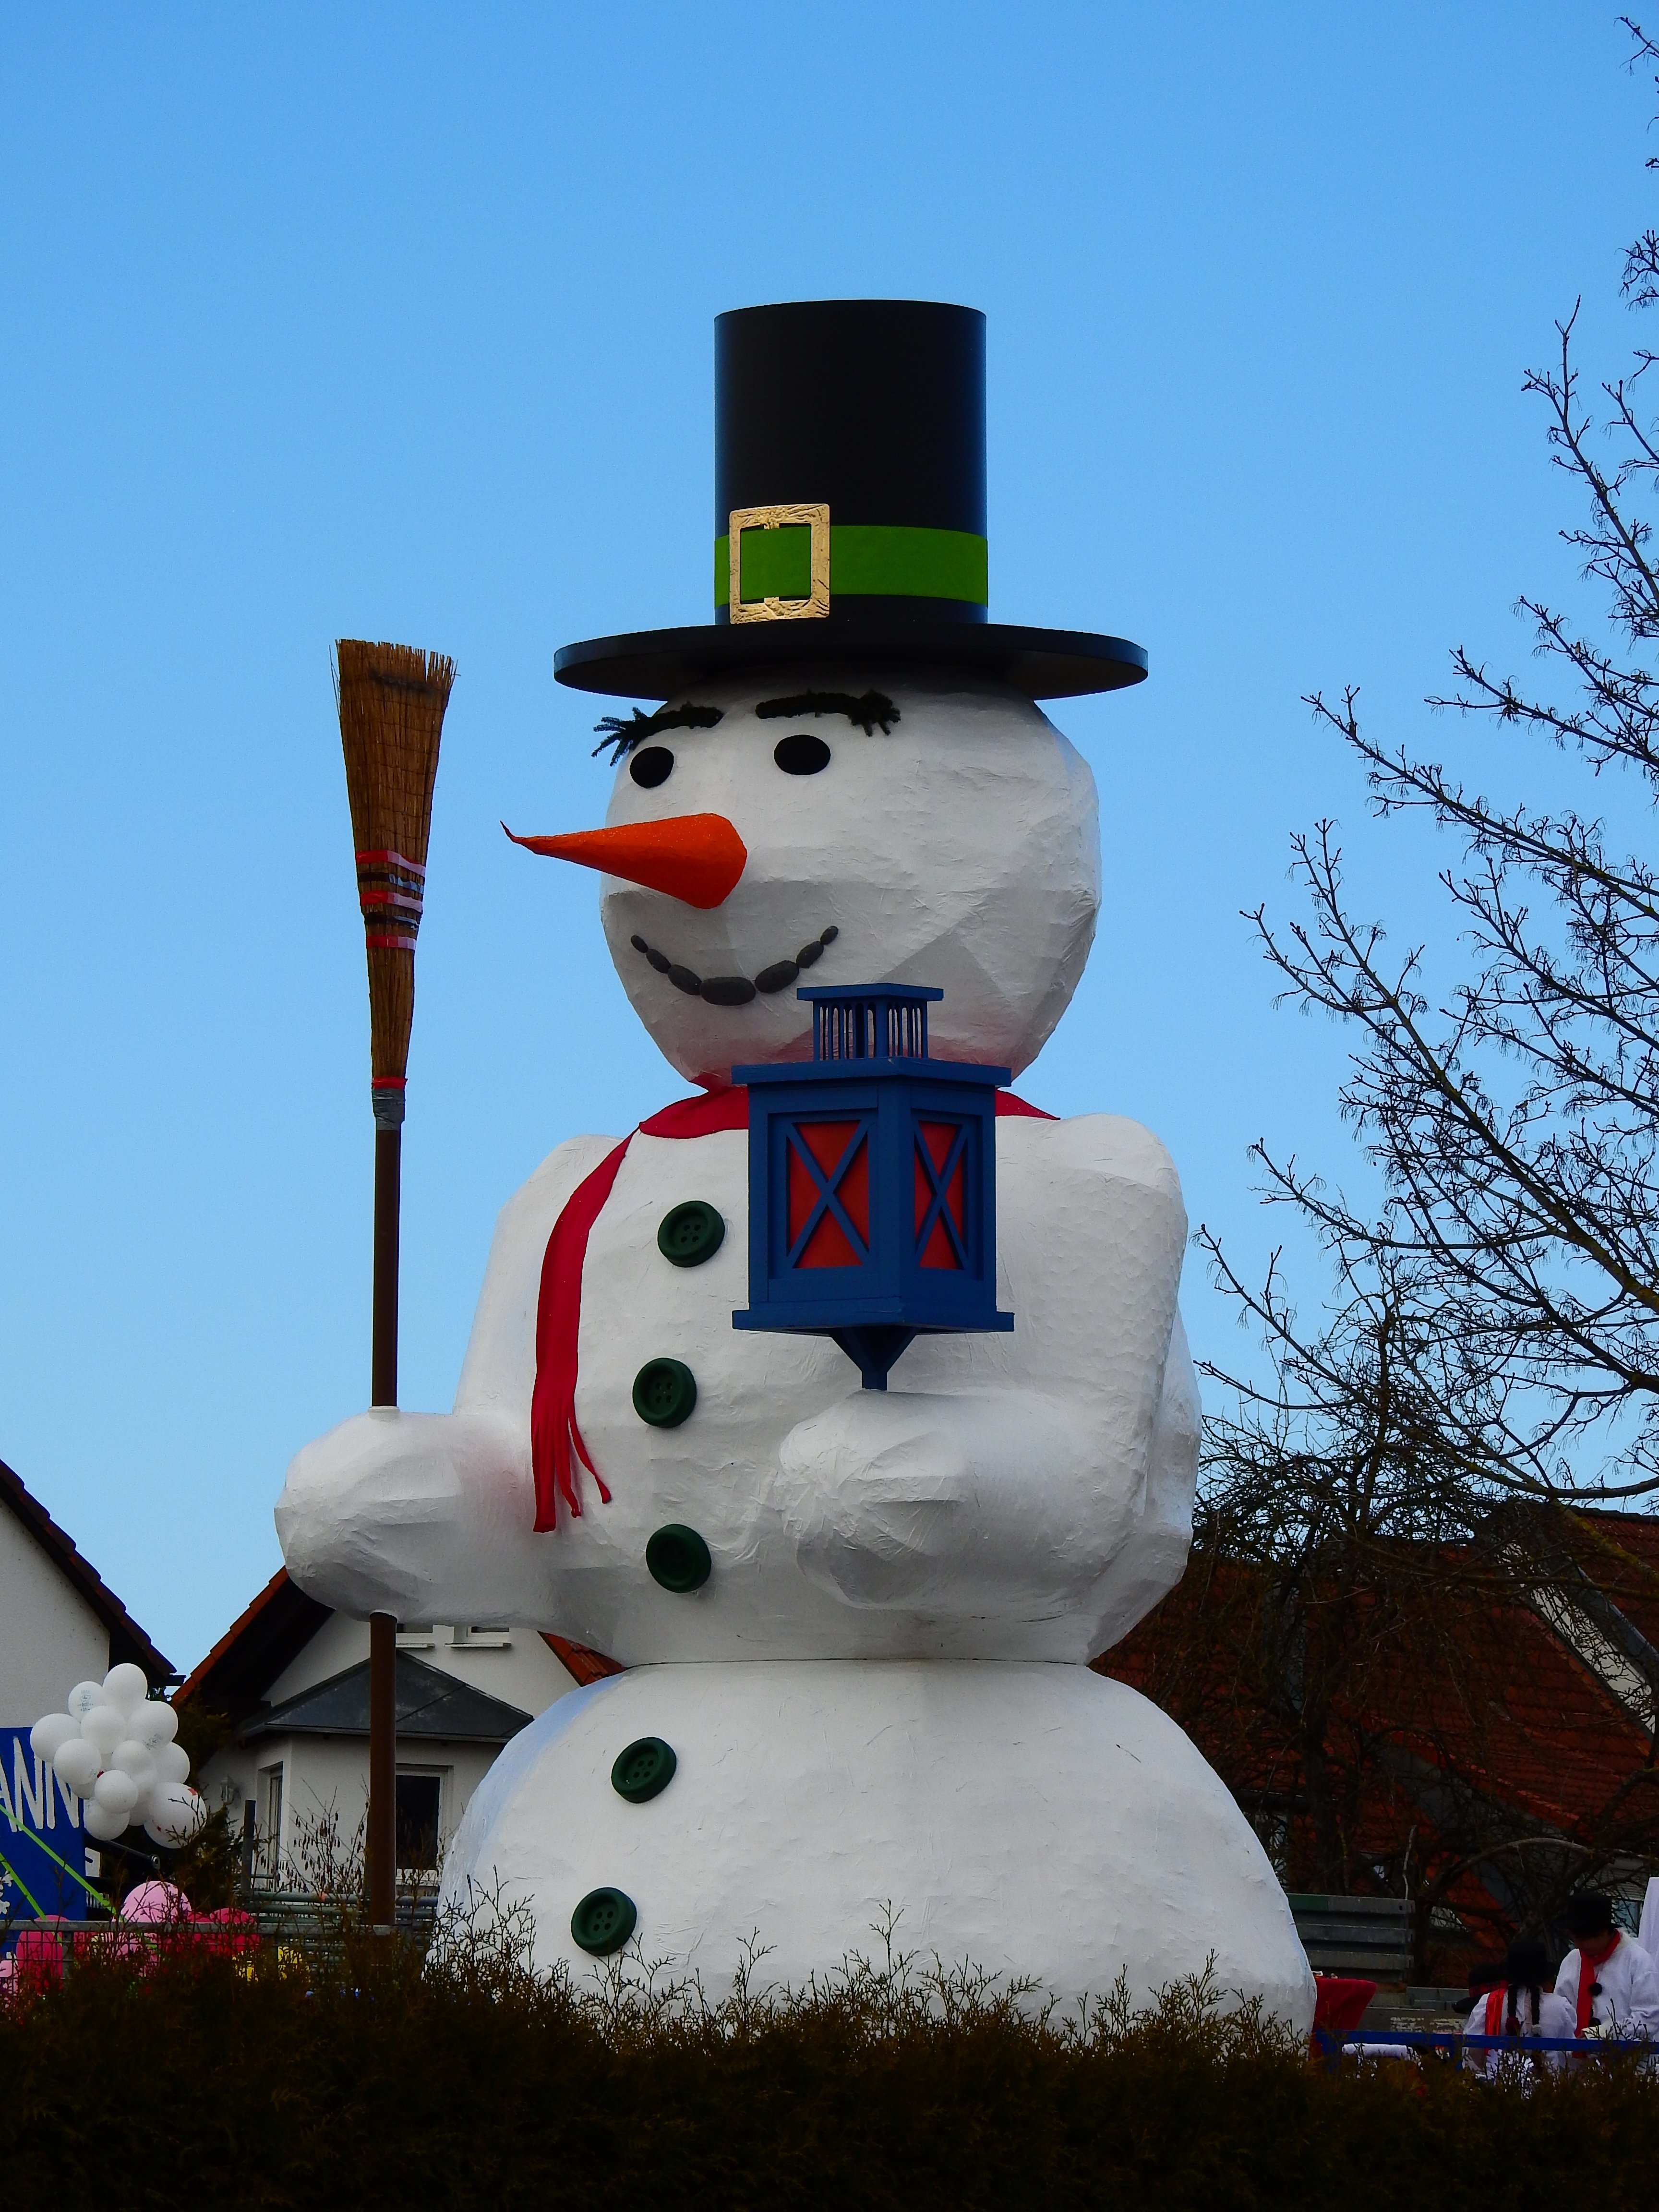
carnival, move, snow man, motivational dare, motif, papier m ch